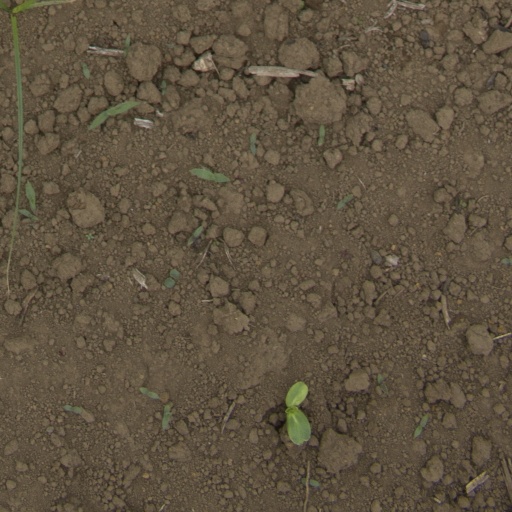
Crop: Jerusalem artichoke